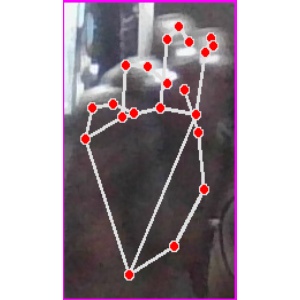
अक्षर: ङ